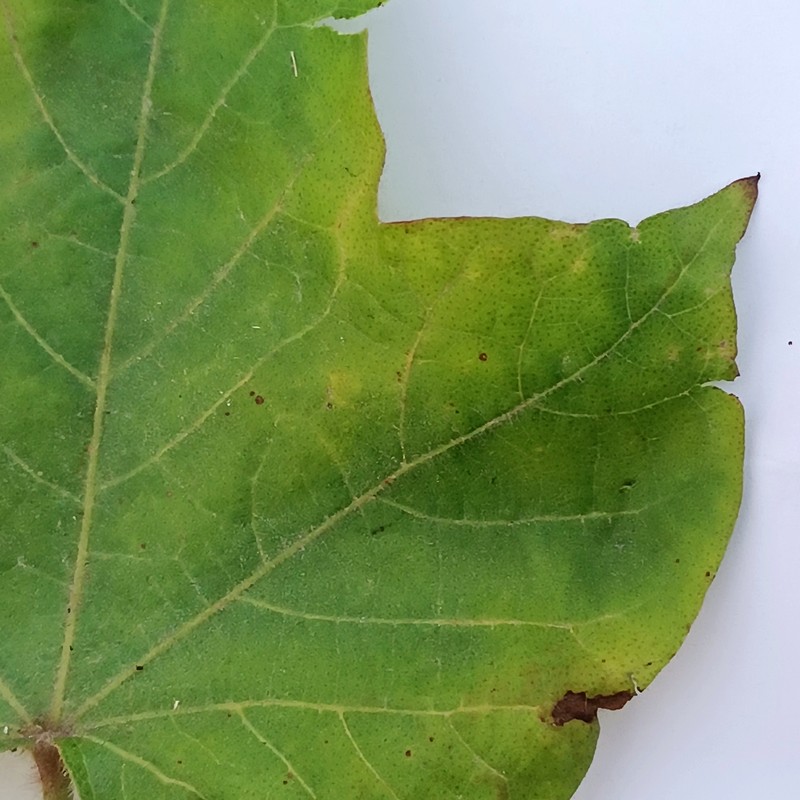
Label: Leaf Hopper Jassids